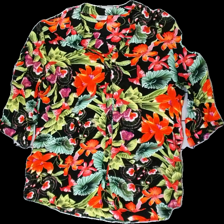
View: front
Type: Shirt
Category: Ladies
Brand: Not in the list
Brand text on label: Jacett
Colors: Red, Black, Yellow, Multicolor
Material: 100% viscose
Pattern: Floral print
Cut: Regular
Size: L
Smell: Major
Price range: 50-100
Recommended usage: Reuse